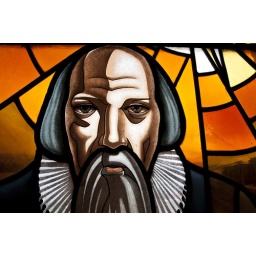
stained glass window in Akureyri church